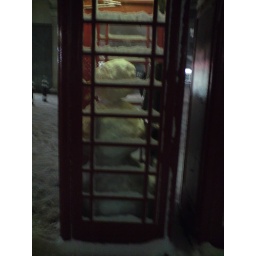
snow man in phone box